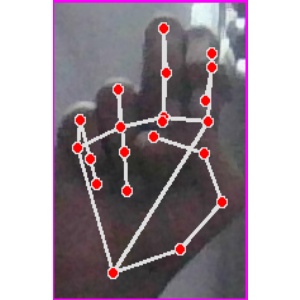
अक्षर: ह